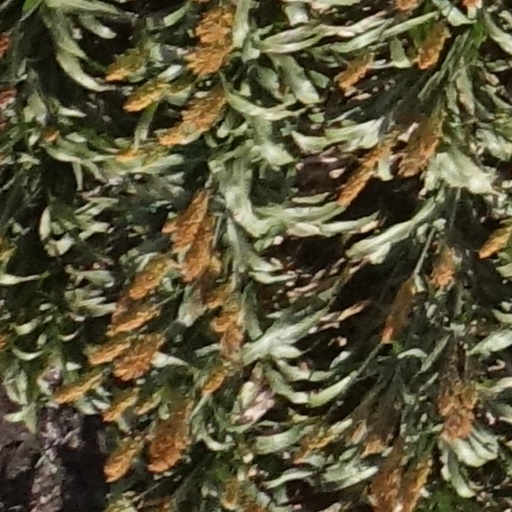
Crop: sorghum